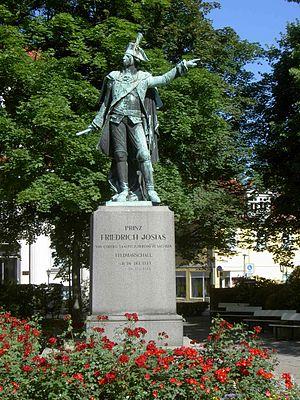
Le prince Frédéric Josias de Saxe-Cobourg-Saalfeld est un feld-maréchal du Saint-Empire servant dans l'Armée impériale, né le 26 décembre 1737 à Cobourg et mort le 26 février 1815 dans cette même ville. Il commence sa carrière militaire à l'âge de 18 ans dans un régiment de cuirassiers avec lequel il prend part à la guerre de Sept Ans. Sa bravoure lui permet d'accéder rapidement aux grades supérieurs : colonel en 1759, il devient officier général au cours des années suivantes et, à ce titre, prend la tête d'un corps d'armée lors de la guerre austro-turque. Il guerroie avec succès en Moldavie où il remporte les victoires de Focşani, Râmnic et Martinestje contre les Ottomans, ce qui lui vaut la dignité de feld-maréchal en 1789.